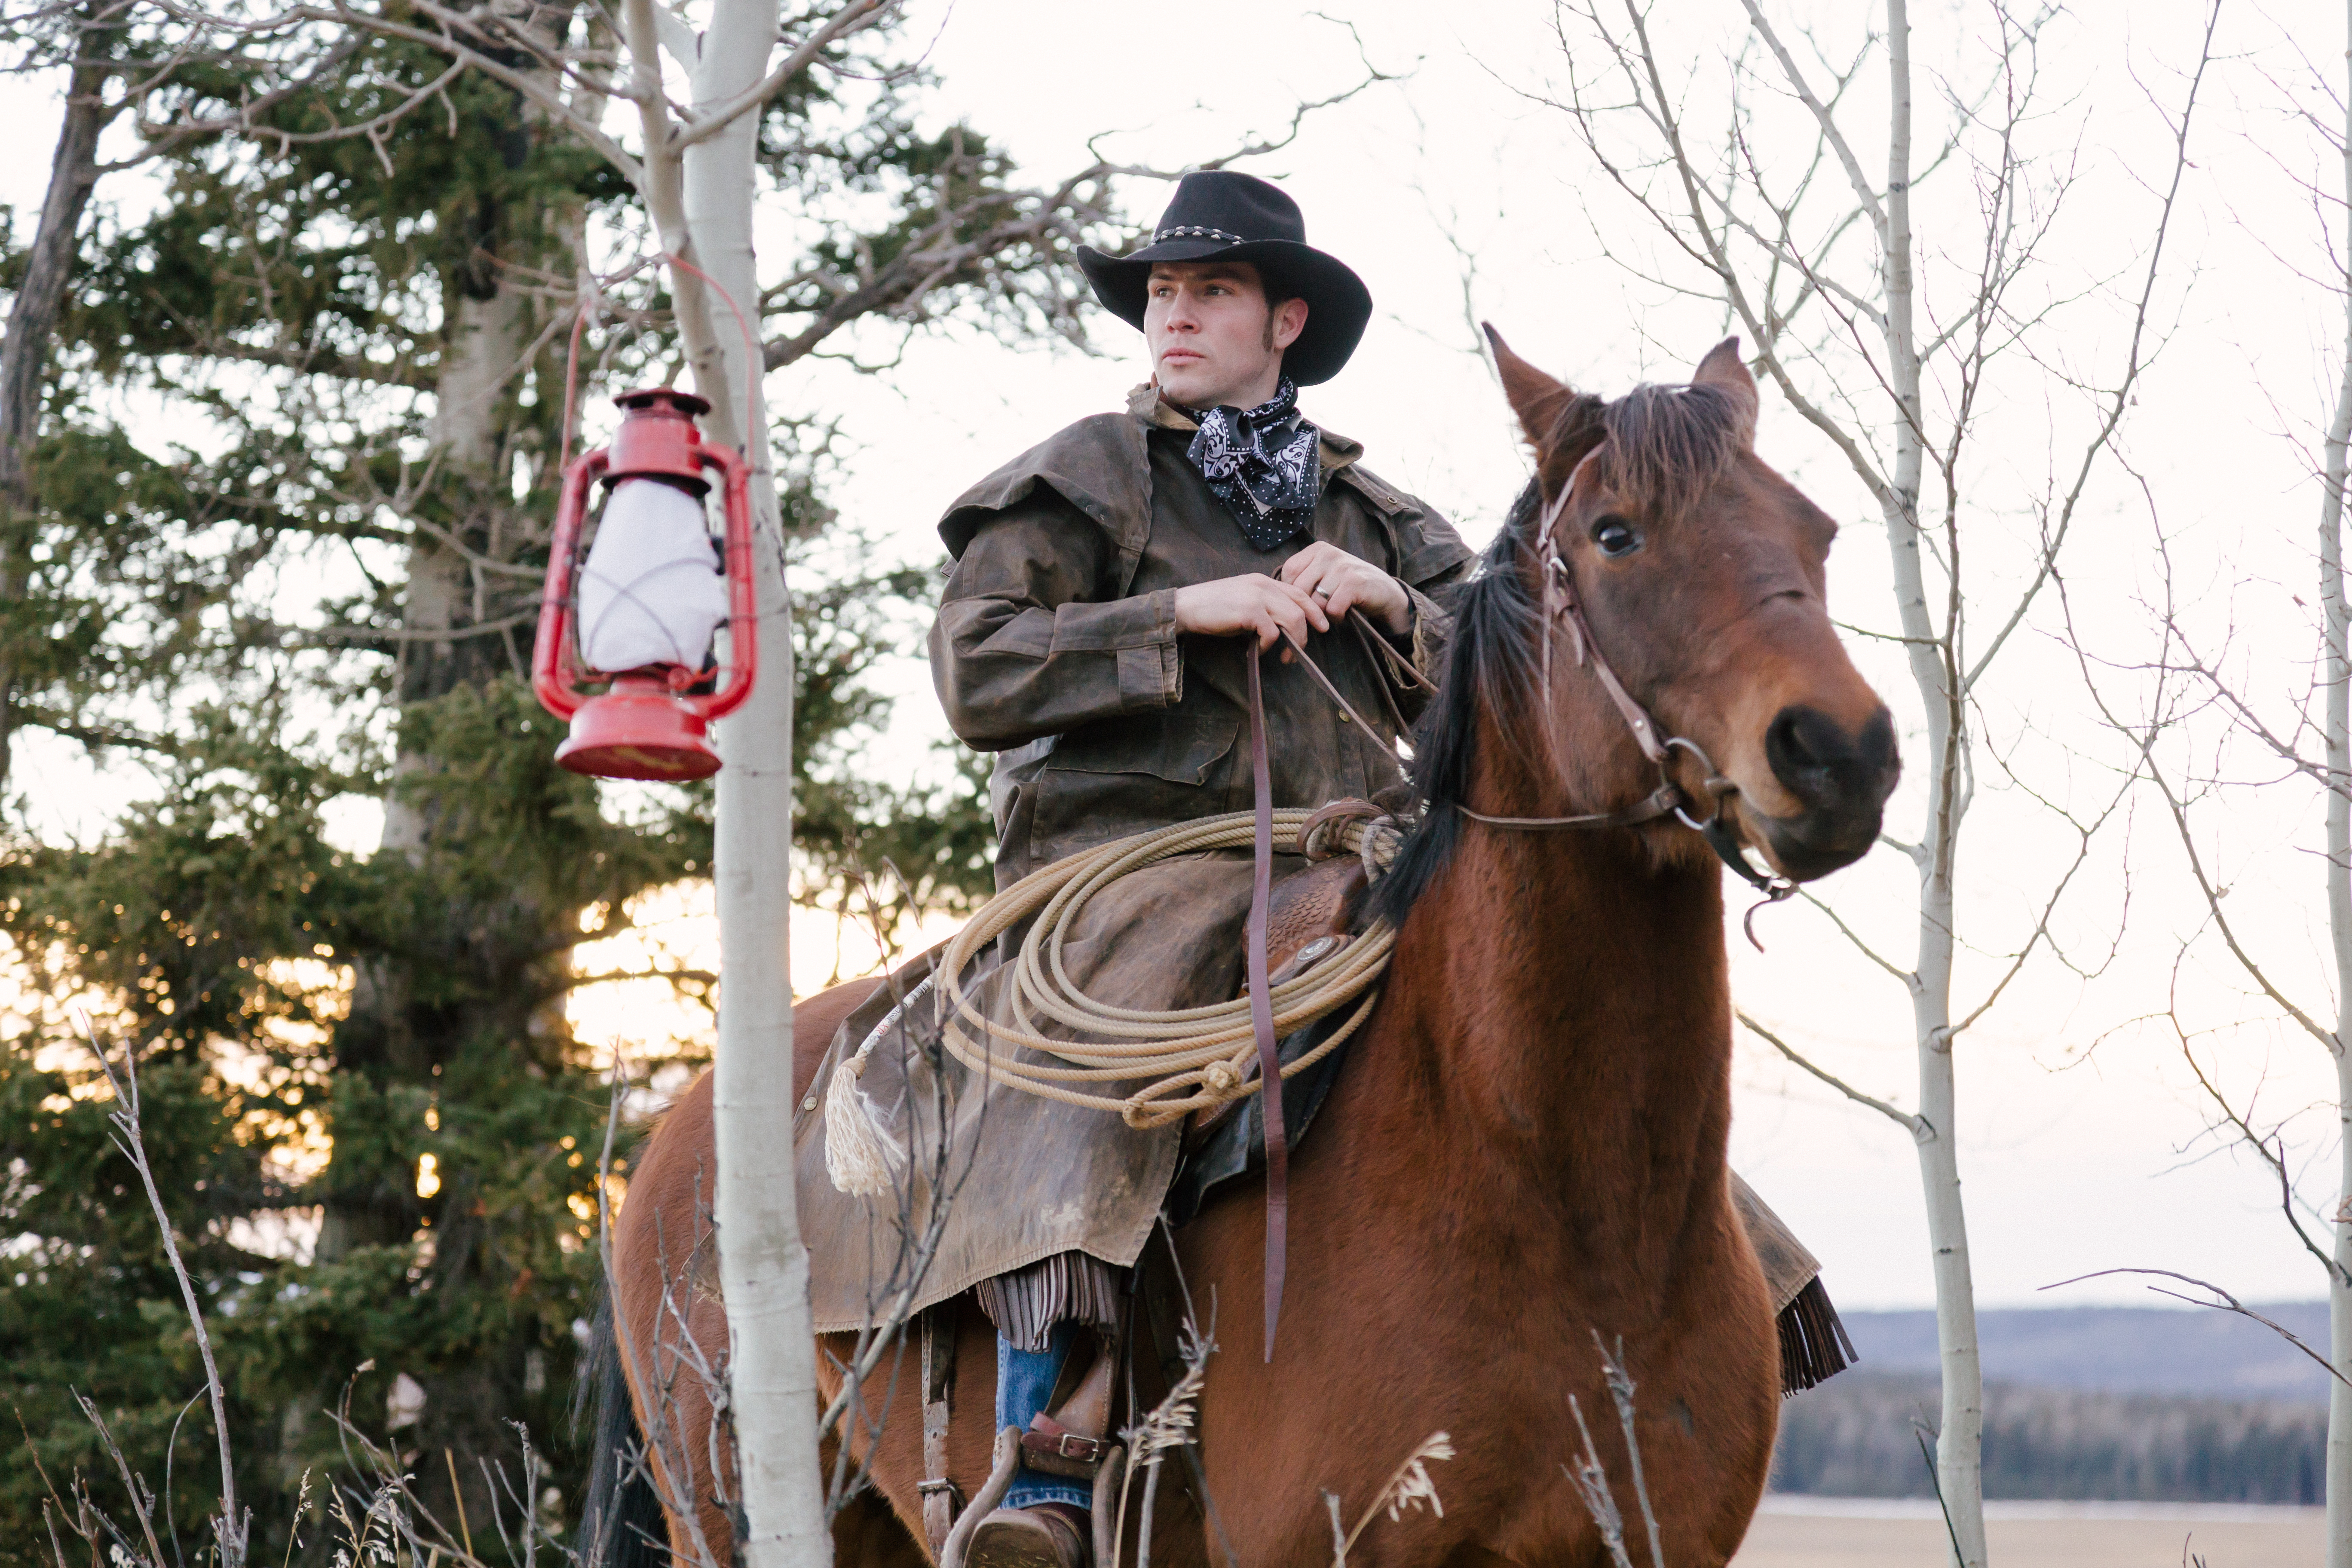
equestrianism, pack animal, eventing, horse like mammal, horse harness, animal sports